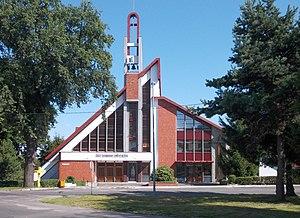
Porajów est une localité polonaise de la gmina de Bogatynia, située dans le powiat de Zgorzelec en voïvodie de Basse-Silésie.